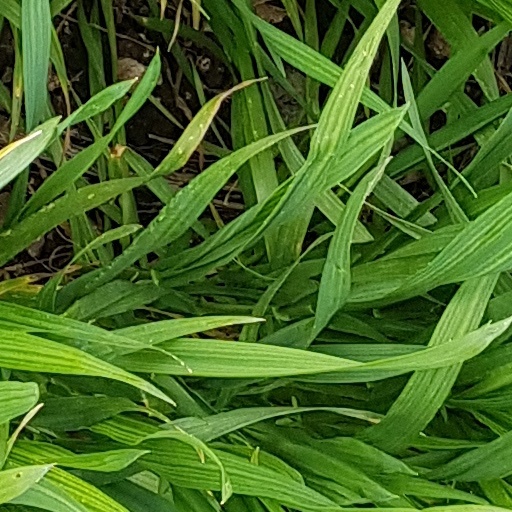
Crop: wheat